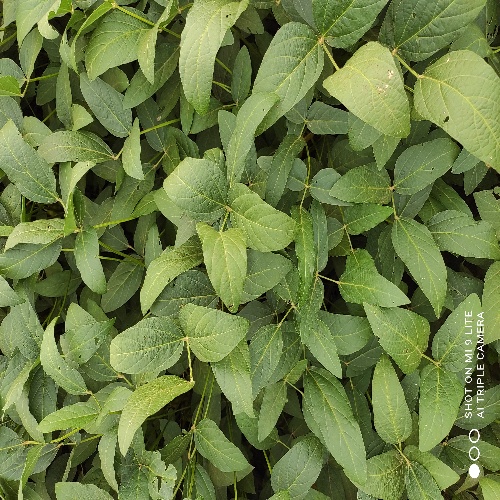
Label: Caterpillar